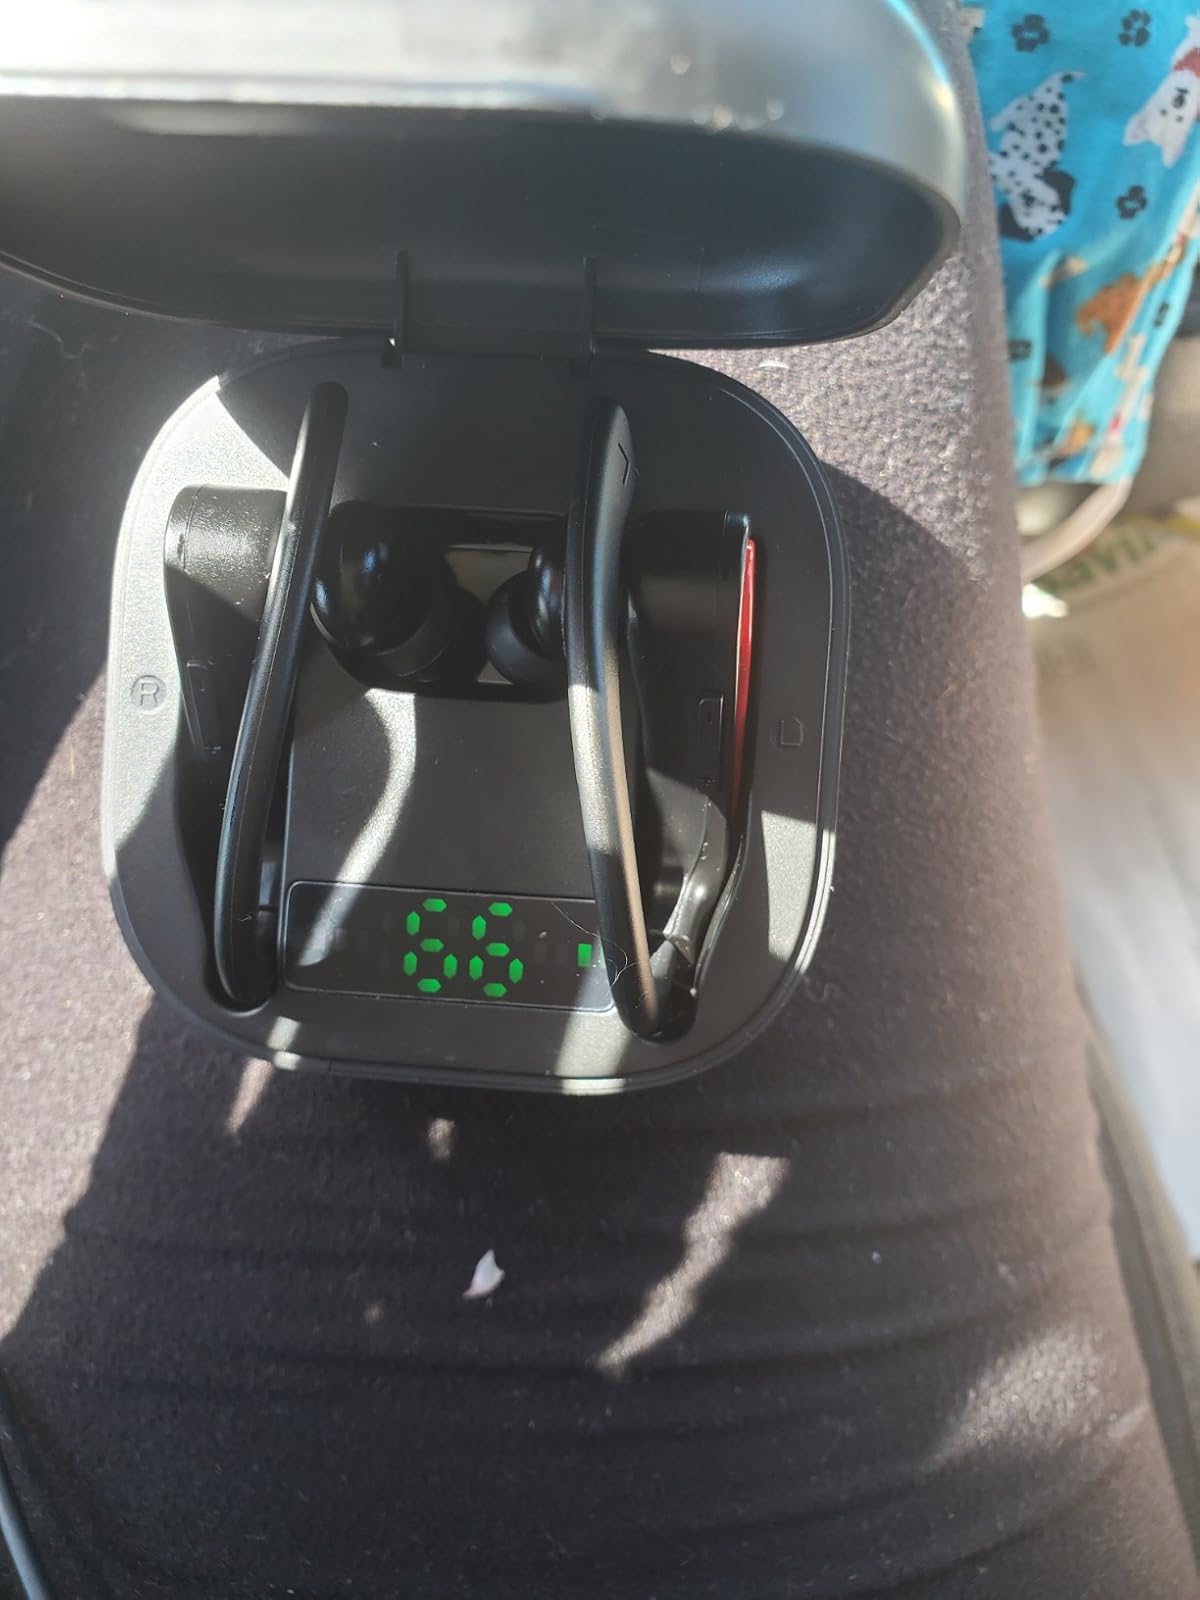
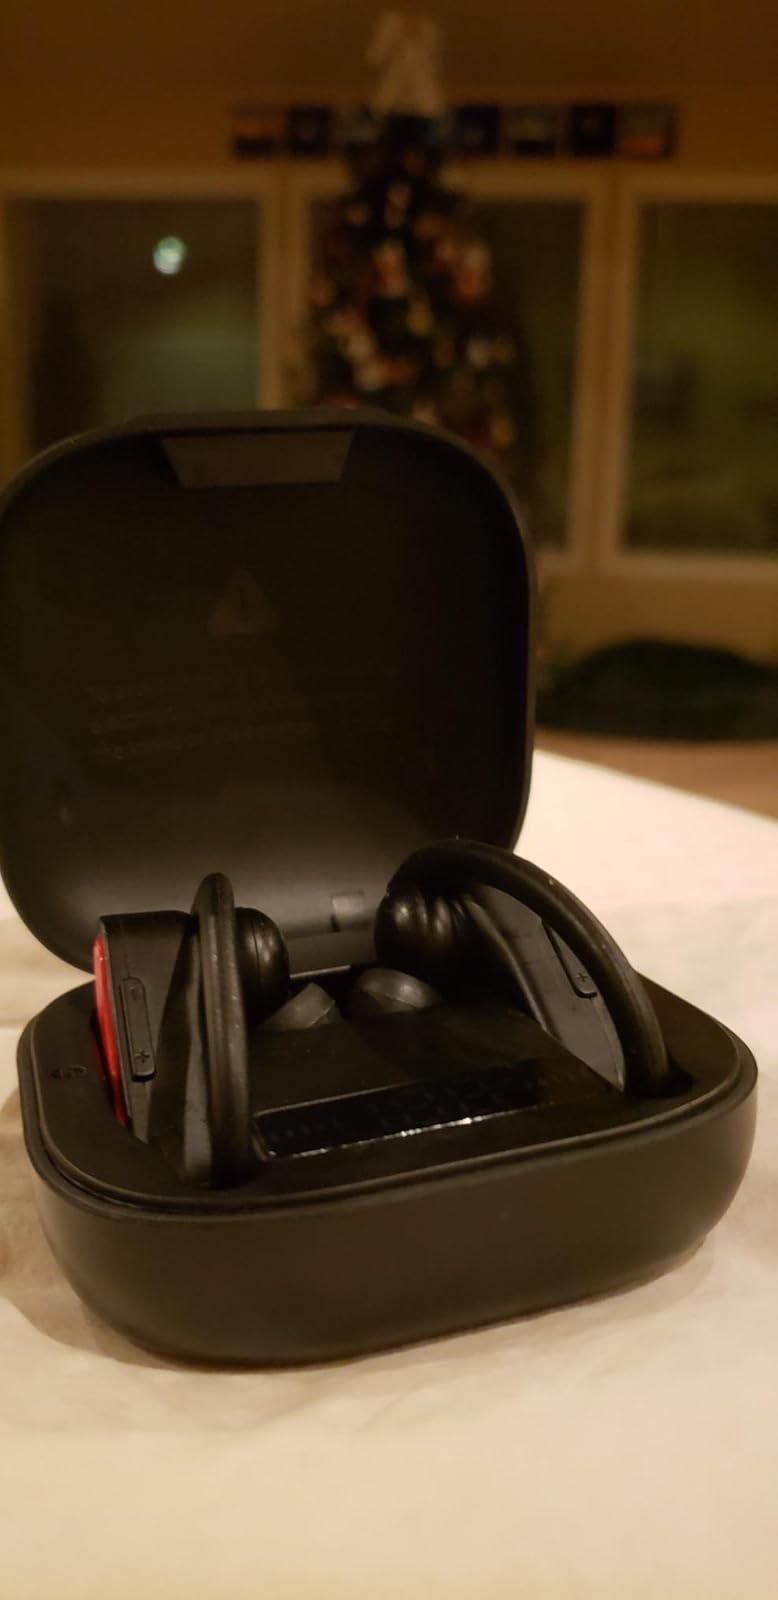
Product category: earbuds
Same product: yes